90 Millas World Tour

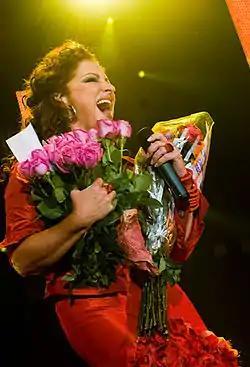
Estefan at one of the shows in Rotterdam, Netherlands

The sales for the first date announced were sold via Live Nation at Thursday May 29, 2008